Bamab Napo

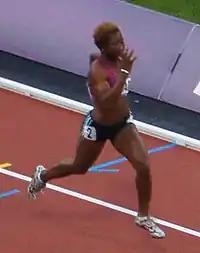
Bamab Napo at the 2012 Summer Olympics

Bamab Napo (born 23 May 1984 in Dimouri, Togo) is a Togolese runner. She competed at the 2012 Summer Olympics in the 100 m event and she was eliminated after the qualifying heats.